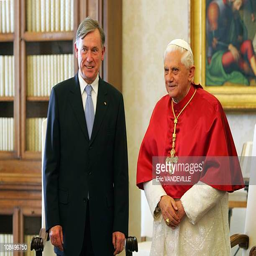
religious leader meets politician and his wife during a private audience